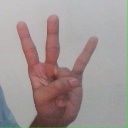
अक्षर: क्ष